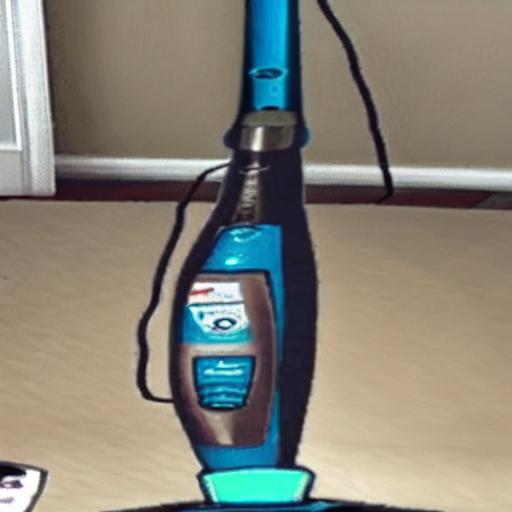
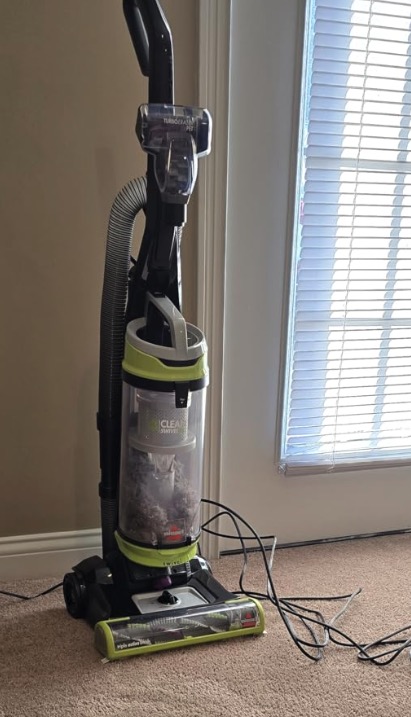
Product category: items_vacuum
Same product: no